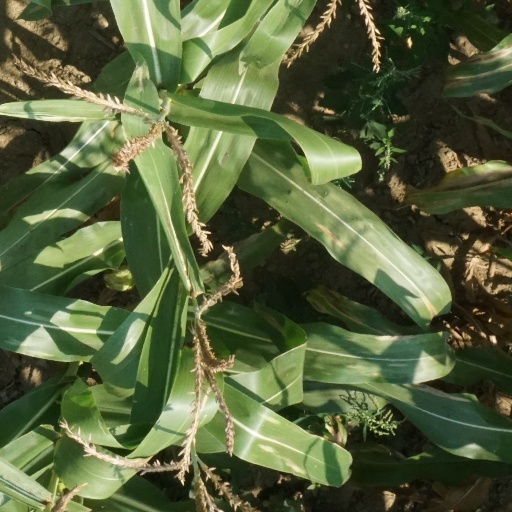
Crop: maize; corn